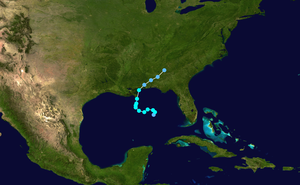
La tempête tropicale Hanna est une tempête modérée qui a affecté les états de la Côte du Golfe et les régions du Sud-est des États-Unis. La genèse d’texte en italiqueHanna est complexe, résultat de l'interaction d'une onde tropicale avec une dépression de surface et un creux d'altitude dans le Nord Est du Golfe du Mexique. La neuvième dépression tropicale apparaît le 12, pour être nommé Hanna quelques heures après. Mais le cyclone reste désorganisé, et peine à se creuser. Elle touchera terre à la frontière entre le Mississippi et l'Alabama, apportant malgré tout d'importantes précipitations jusqu'en Géorgie. Trois noyades lui ont été associées, ainsi que des dégâts estimés à 20 millions de dollars.
La saison cyclonique 2002 dans l'océan Atlantique nord commence officiellement le 1ᵉʳ juin et se finit le 30 novembre 2002. Ces dates conventionnelles délimitent la période durant laquelle il est le plus probable qu'un cyclone tropicale se forme. Dans les faits, cette saison est étriquée, et son activité est concentrée sur les mois d'août et septembre. La saison a été moins dévastatrice que prévu, causant des dégâts estimés à plus de 2,6 milliards de dollars et 23 blessés, principalement à la suite du passage d'Isidore et de Lili. En septembre, Ouragan Gustav se dirige vers la Nouvelle-Écosse alors qu'il rétrograde en cyclone extratropical, frappant la région avec de très fortes rafales de vents durant plusieurs jours. Isidore frappe la péninsule du Yucatán et plus tard les États-Unis, causant au total 900 millions de dollars de dégâts, et tuant sept personnes. De nombreuses autres tempêtes ont également frappé durant le mois d'août et de septembre. Durant le début du mois d'octobre Ouragan Lili frappe la Louisiane, où 860 millions de dollars de dégâts ont été constatés et dont 15 personnes tuées ont été dénombrées.